History of Hinduism

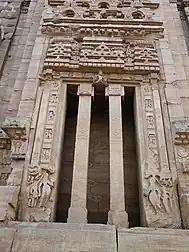
One of the four entrances of the Teli ka Mandir. This Hindu temple was built by the Gurjara-Pratihara emperor Mihira Bhoja.

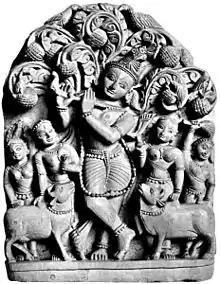
The mythology in the Puranas has inspired many reliefs and sculptures found in Hindu temples. The legend behind the Krishna and Gopis relief above is described in the Bhagavata Purana.

The decline of Brahmanism was overcome by providing new services and incorporating the non-Vedic Indo-Aryan religious heritage of the eastern Ganges plain and local religious traditions, giving rise to contemporary Hinduism. Between about 500 BCE and or starting from 200 BCE the "Hindu synthesis" developed, which incorporated Sramanic and Buddhist influences and the emerging "Bhakti" tradition into the Brahmanical fold via the "smriti" literature. This synthesis emerged under the pressure of the success of Buddhism and Jainism.